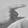
ASL letter: G